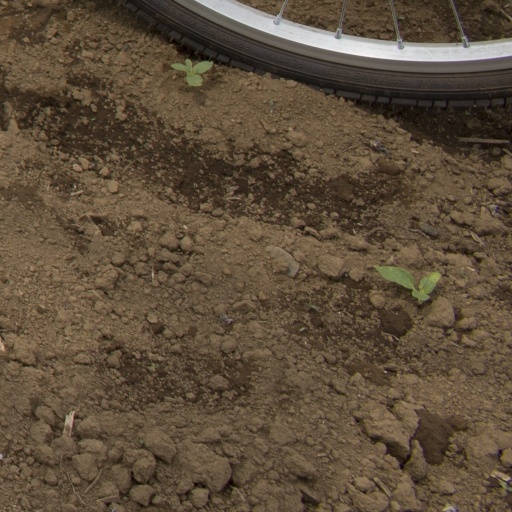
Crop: Jerusalem artichoke